Spindle checkpoint

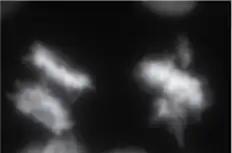
Microscopy image showing two cells with their chromosomes stained with DAPI, one at anaphase (left) and the other in metaphase (right), with most of its chromosomes in the metaphase plate and some chromosomes still not aligned.

Zirkle (in 1970) was one of the first researchers to observe that, when just one chromosome is retarded to arrive at the metaphase plate, anaphase onset is postponed until some minutes after its arrival. This observation, together with similar ones, suggested that a control mechanism exists at the metaphase-to-anaphase transition. Using drugs such as nocodazole and colchicine, the mitotic spindle disassembles and the cell cycle is blocked at the metaphase-to-anaphase transition. Using these drugs (see the review from Rieder and Palazzo in 1992), the putative control mechanism was named Spindle Assembly Checkpoint (SAC). This regulatory mechanism has been intensively studied since.